Hwang Hye-seong

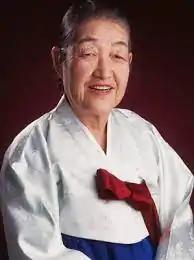
Hwang during her later years

Hwang Hye-seong (July 5, 1920 – December 14, 2006) was a professor and researcher of Korean royal court cuisine. After studying in Japan, she learned Korean royal court cuisine from the last kitchen court lady, Han Hui-sun. She was a professor at Sookmyung Women's University, Hanyang University and Myongji University, and she was the Dean of the School of Home Economics at Sungkyunkwan University. In 1986, she was registered as an Important Intangible Cultural Property No.38: the Second Artisan. She was also awarded an Order of Civil Merit in 1986, as well as an Order of Cultural Merit in 1990 for providing and modernizing Korean royal court cuisine. Hwang Hye-seong was registered as a Korean Royal Court Cuisine Possessor of Honor.